Travesti (gender identity)

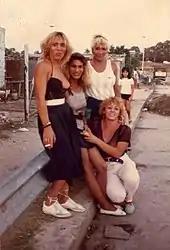
A group of travesti sex workers at a "villa miseria" (slum) in La Matanza, Buenos Aires Province in 1989.

In recent times, the concept of "travesticide" (Spanish: "travesticidio")—along with "transfemicide" or "trans femicide"— has been extended to refer to the hate crime understood as the murder of a travesti due to her gender condition. In 2015, the murder case of activist Diana Sacayán became the first precedent in Argentina and in Latin America to be criminally judged as a "travesticide". According to Blas Radi and Alejandra Sardá-Chandiramani: